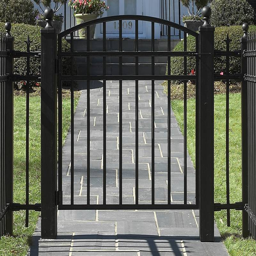
this is a villa with black garden gate .